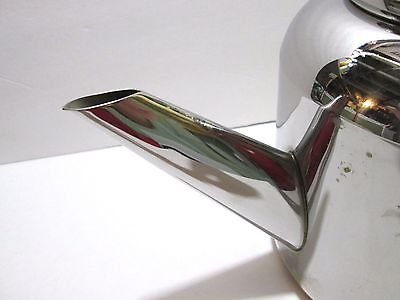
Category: kettle